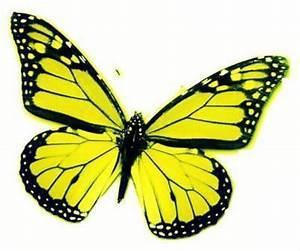
butterfly